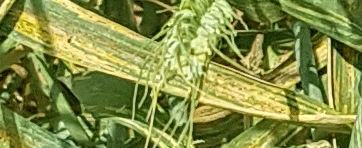
Label: Wheat___Yellow_Rust